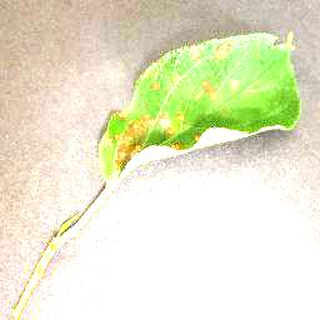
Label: apple_cedar_apple_rust